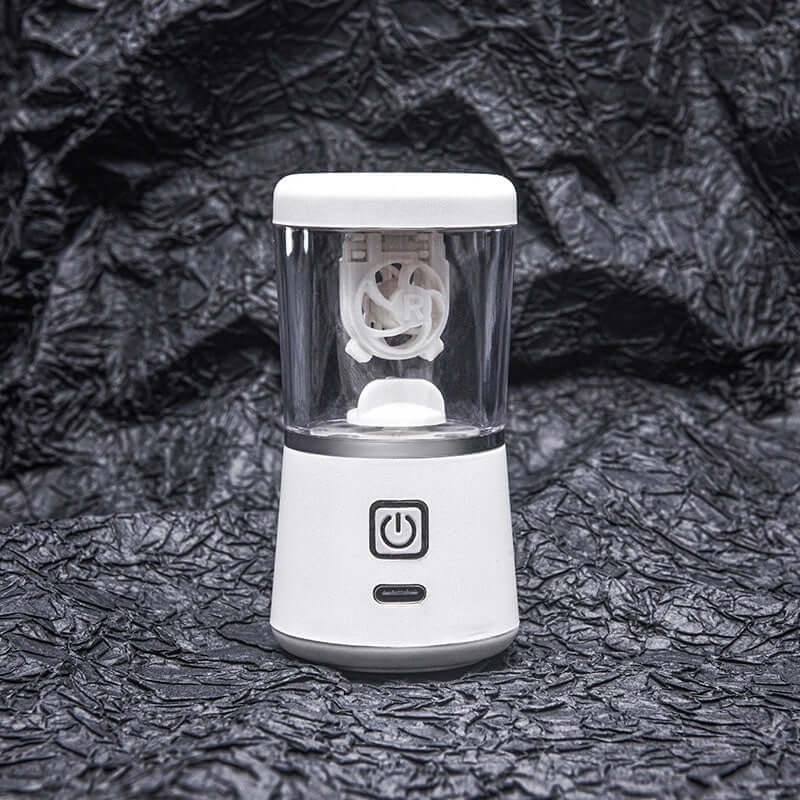
Ultraschall Kontaktlinsenreiniger - Für klare Sicht & Komfort
Brand: Lovinel
Klare Sicht, komfortabel und einfach: Ultraschall Kontaktlinsenreiniger Genießen Sie gestochen scharfe Sicht und höchsten Tragekomfort – jeden Tag! Unser innovativer Ultraschall Kontaktlinsenreiniger reinigt Ihre Linsen schnell, schonend und gründlich. Sagen Sie mühsamem händischem Reinigen Lebewohl! Hauptmerkmale: Ultraschallreinigung: Entfernt selbst hartnäckige Ablagerungen und Rückstände effektiv und sanft. Schonende Reinigung: Schützt die Linsen vor Beschädigungen und erhält deren Lebensdauer. Hygienische Reinigung: Entfernt Bakterien und Keime für eine optimale Hygiene. USB-Aufladung: Kabellose und praktische Anwendung, ideal für Zuhause und unterwegs. Kompaktes Design: Platzsparend und elegant für Ihr Badezimmer. Vorteile für Sie: Zeitersparnis: Einfache und schnelle Reinigung Ihrer Kontaktlinsen. Mehr Komfort: Kristallklare Sicht und angenehmes Tragegefühl. Gesündere Augen: Reduziert das Risiko von Augeninfektionen durch gründliche Reinigung. Umweltfreundlich: Weniger Reinigungsmittel notwendig im Vergleich zur manuellen Reinigung. Anwendung: Füllen Sie das Gerät mit der empfohlenen Reinigungslösung. Legen Sie Ihre Kontaktlinsen in das Gerät. Starten Sie den Reinigungszyklus. Nach dem Reinigungszyklus spülen Sie die Linsen mit steriler Kochsalzlösung ab. Pflegehinweise: Reinigen Sie das Gerät regelmäßig mit warmem Wasser und einem milden Reinigungsmittel. Material: Hochwertiger, medizinisch unbedenklicher Kunststoff. Größe: Kompaktes und handliches Design (genaue Maße finden Sie in den technischen Daten). Erleben Sie den Unterschied! Gönnen Sie Ihren Augen die beste Pflege und bestellen Sie jetzt Ihren Ultraschall Kontaktlinsenreiniger.
Category: Health & Beauty > Personal Care > Vision Care > Contact Lens Care > Contact Lens Care Kits